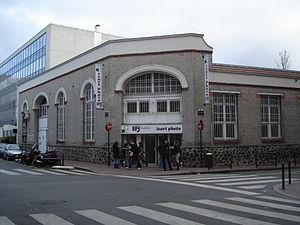
La rue Baudin, désignée anciennement sous le nom de rue Paul-Baudin, est une des voies de Levallois-Perret, commune française du département des Hauts-de-Seine en région Île-de-France, au nord-ouest de Paris.